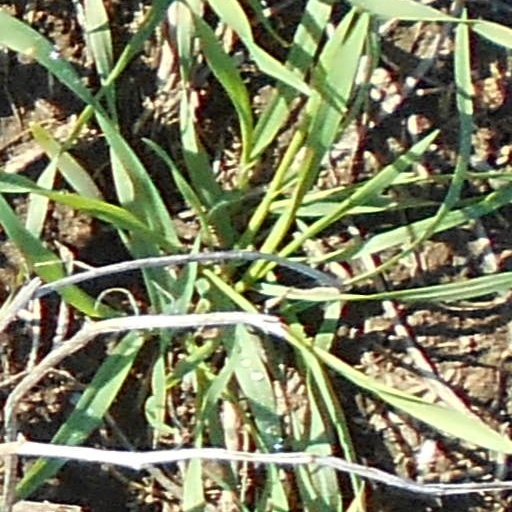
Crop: wheat